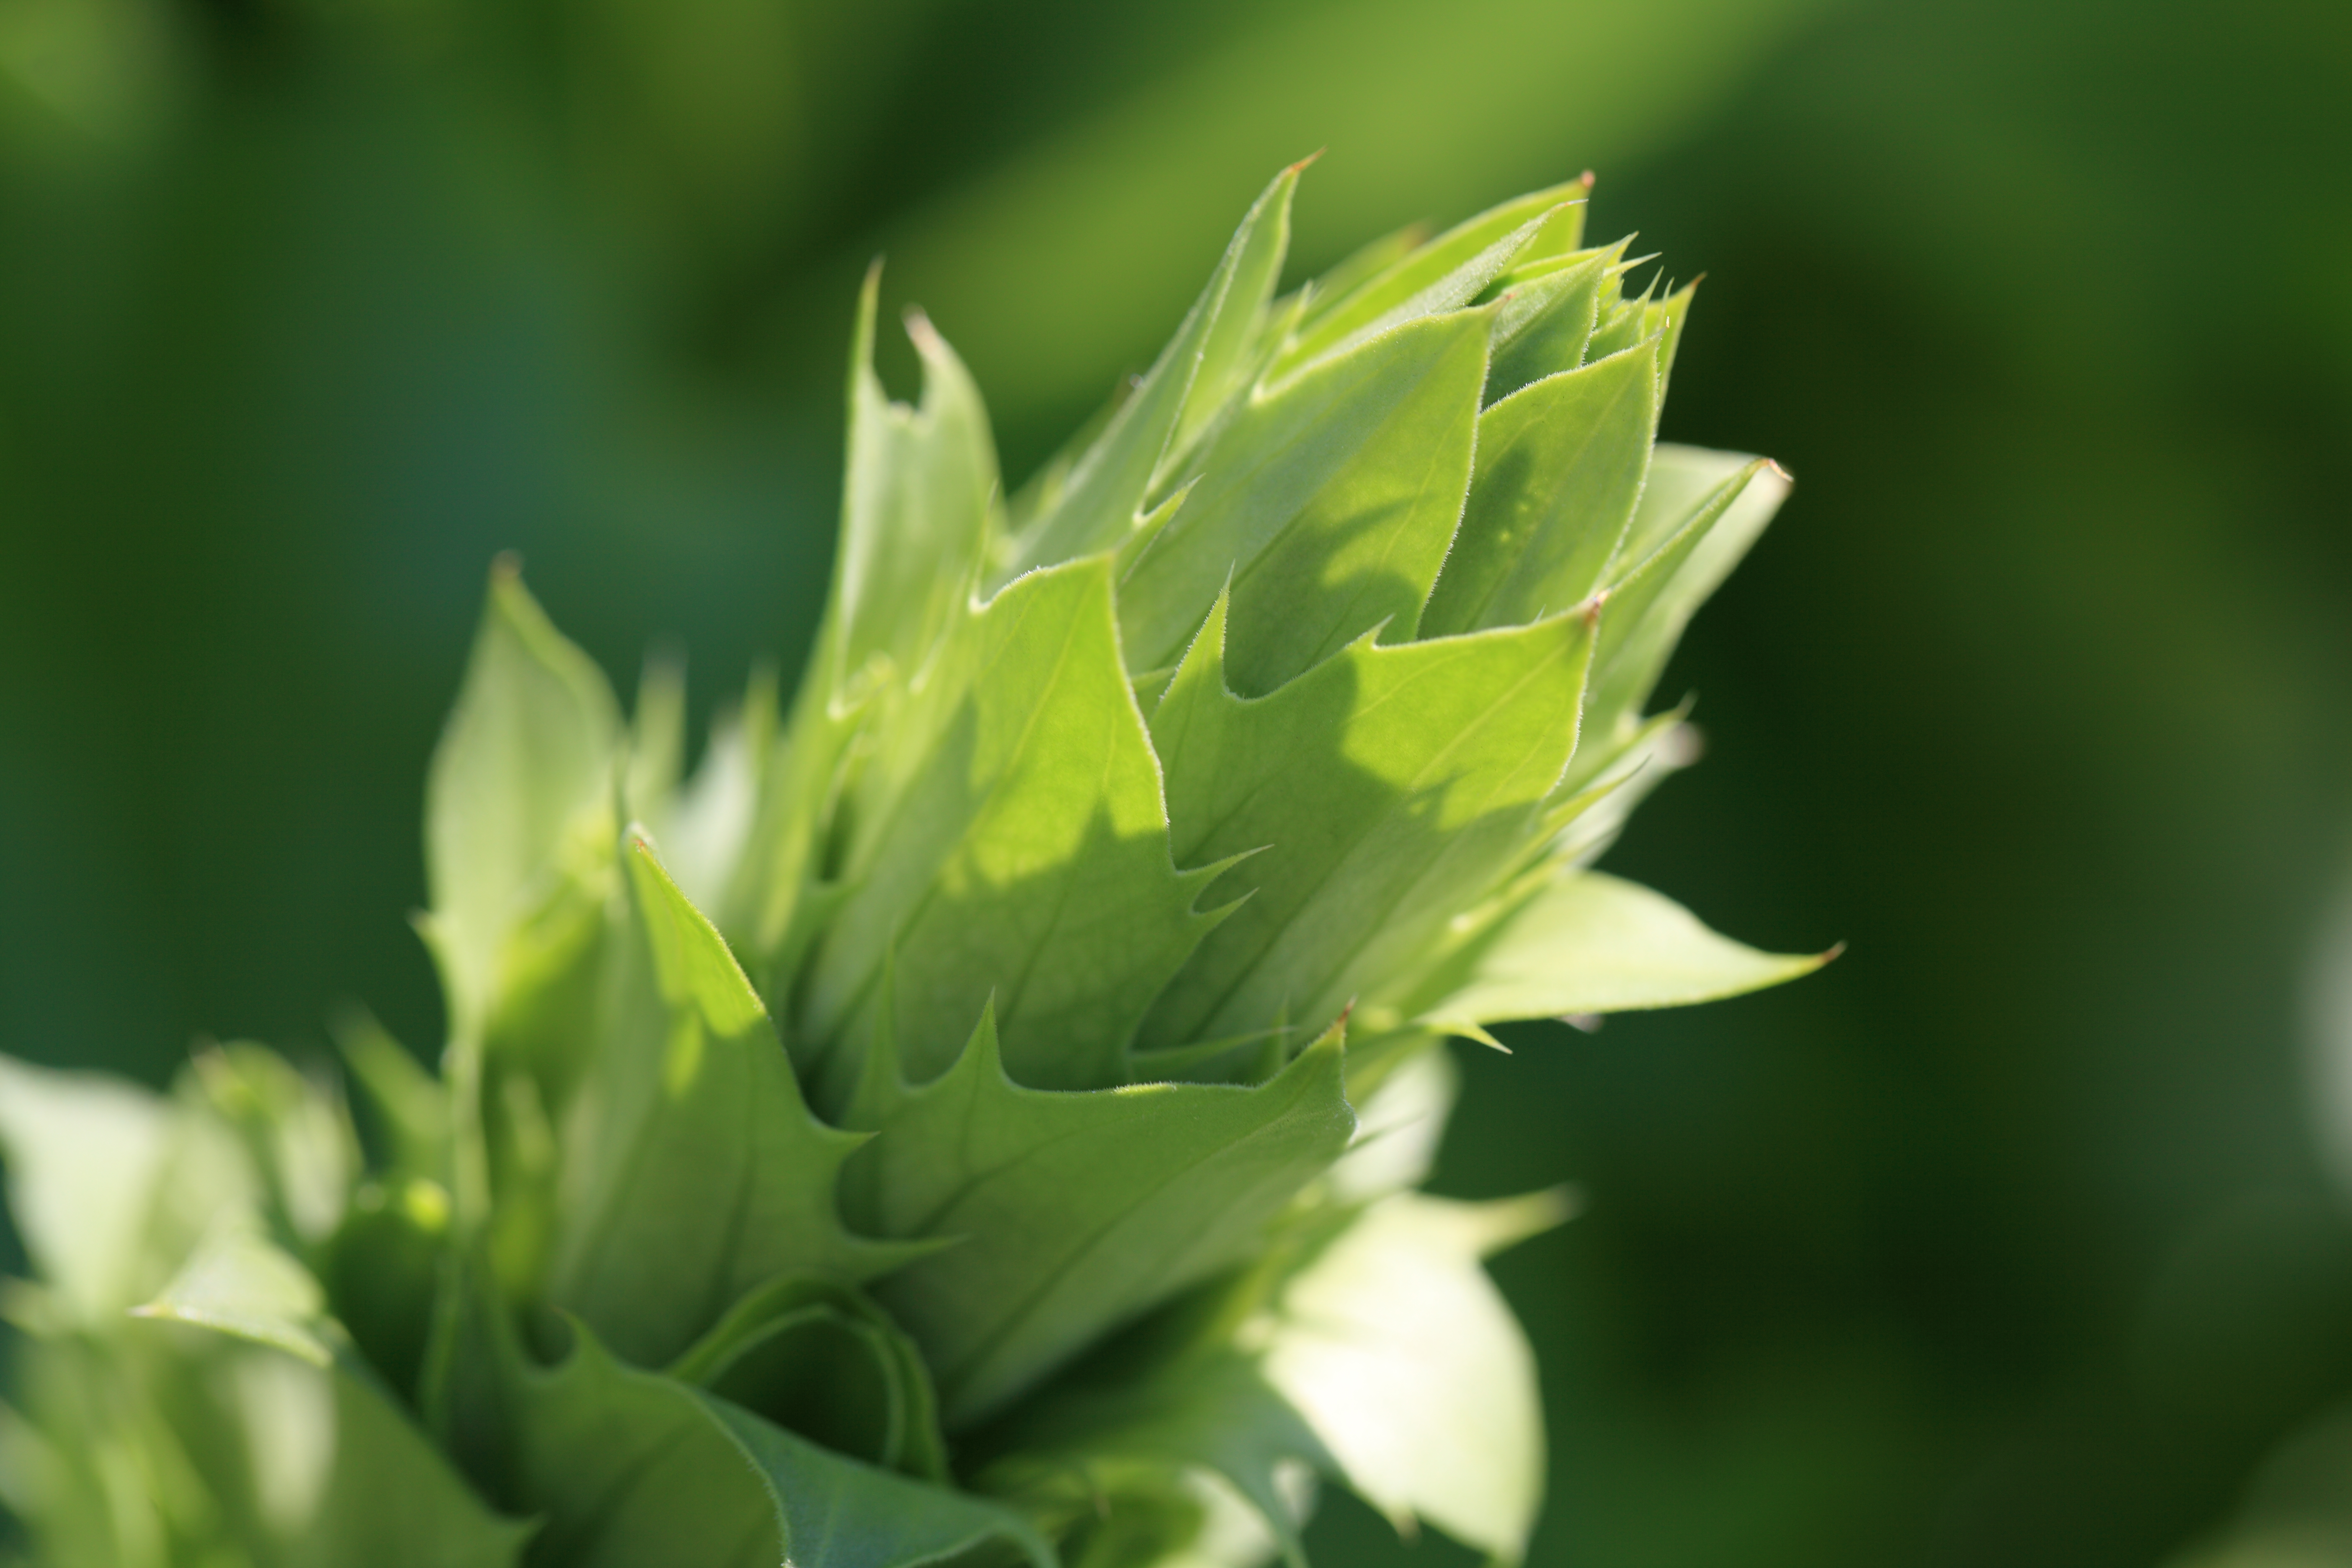
grass, plant, leaf, flower, food, green, high, produce, vegetable, flora, wildflower, thistle, 5d, hires, markii, brassica, hi, res, resolution, macro photography, flowering plant, daisy family, grass family, plant stem, land plant, mustard plant, brassica rapa